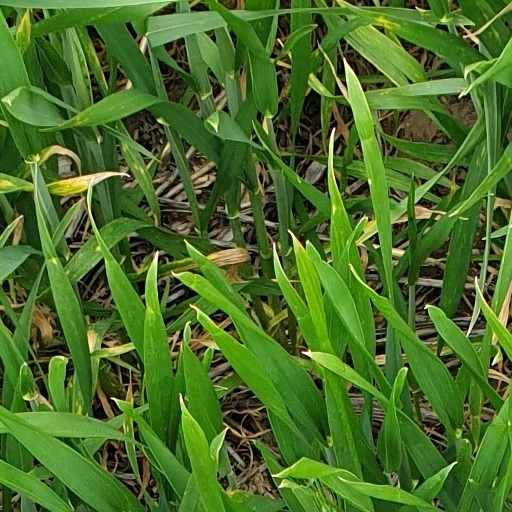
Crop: wheat